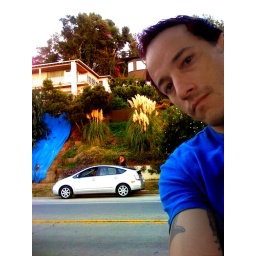
I always end up in a house on the hill